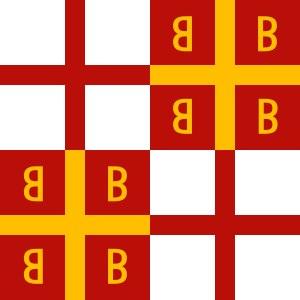
Michel VIII Paléologue est un empereur byzantin du XIIIᵉ siècle qui règne entre 1261 et 1282.